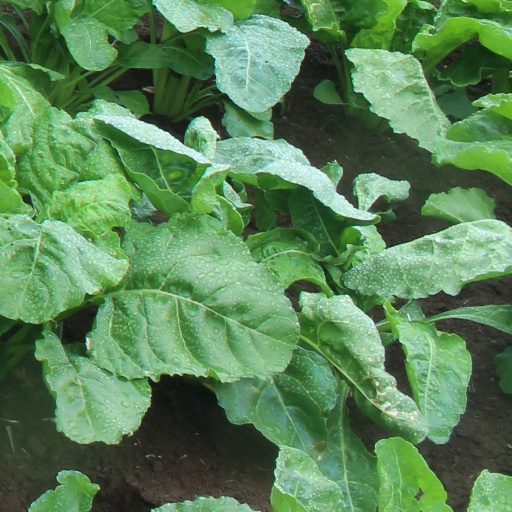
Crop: sugar beet